Konstanze Klosterhalfen

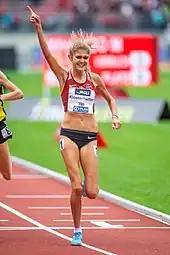
Klosterhalfen won the 1500 m title at the 2018 German Championships

At the German Indoor Championships in Dortmund on 18 February, her 21st birthday, Klosterhalfen set a new national record in the 3000 m with 8:36.01. It was an improvement by more than 5 seconds on the former record held by Kathrin Ullrich (East Germany), set in 1988. She lowered her personal best by nearly 16 seconds.